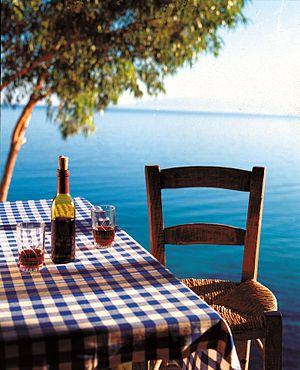
Vin rouge et grande bleue à Chypre
La viticulture à Chypre est très certainement une des plus anciennes du monde méditerranéen comme en attestent les découvertes archéologiques récentes. Le vin produit sur l'île entra très tôt dans la mythologie grâce à Aphrodite, native de Chypre, et à Dionysos, dieu du vin, dont les mosaïques à Paphos montrent l'importance du culte qui lui était porté. De plus l'île peut se targuer, avec la Commandaria de posséder la plus ancienne appellation au monde. Ce vin, découvert lors des croisades fut, tout au cours du Moyen Âge considéré comme le meilleur et le roi Philippe-Auguste le fit pape de sa cave. Devenu le royaume de la maison de Lusignan, Chypre pendant quatre siècles fut la plaque tournante du commerce entre l'Occident et les comptoirs d'Orient. Passée ensuite sous la domination de Venise, elle fut intégrée à l'empire ottoman de 1571 à 1878. Ce fut une période défavorable pour ses vins. Les Anglais ayant récupéré l'île aux Turcs, permirent un renouveau à la viticulture. Entre la première et la seconde guerre mondiale, le vin produit se vendit en vrac sans problème.
Longtemps, la viticulture fut une spécialité de quelques pays — dont la Grèce, l'Italie, la France, l'Allemagne, l'Espagne et le Portugal — mais aujourd'hui, une cinquantaine de pays peuvent disputer à l'Europe le privilège de planter des vignes et de récolter du vin. La tradition biblique selon laquelle la divinité aurait accordé à Noé échoué sur le mont Ararat le privilège de planter la vigne recouvre une réalité historique puisque les premières vignes cultivées pendant l'Antiquité l'ont été dans le Croissant fertile. Toutefois, les recherches scientifiques ont prouvé que les premières vinifications se sont faites dans l'actuelle Géorgie il y a près de 8'000 ans.